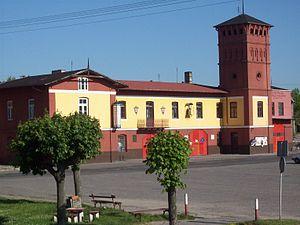
Sulejów est une ville de 6 365 habitants, située dans le powiat de Piotrków, dans la voïvodie de Łódź, dans la partie centrale de la Pologne.